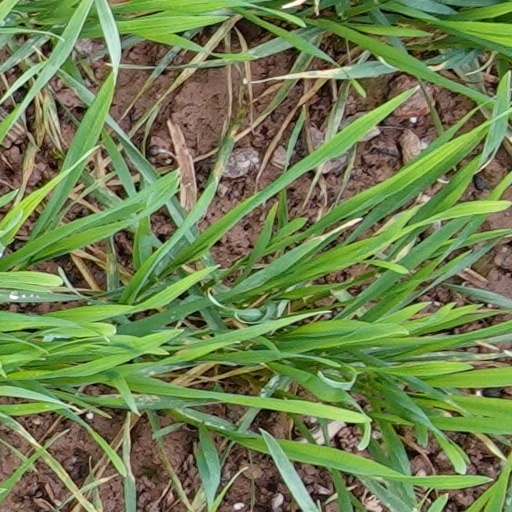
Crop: wheat